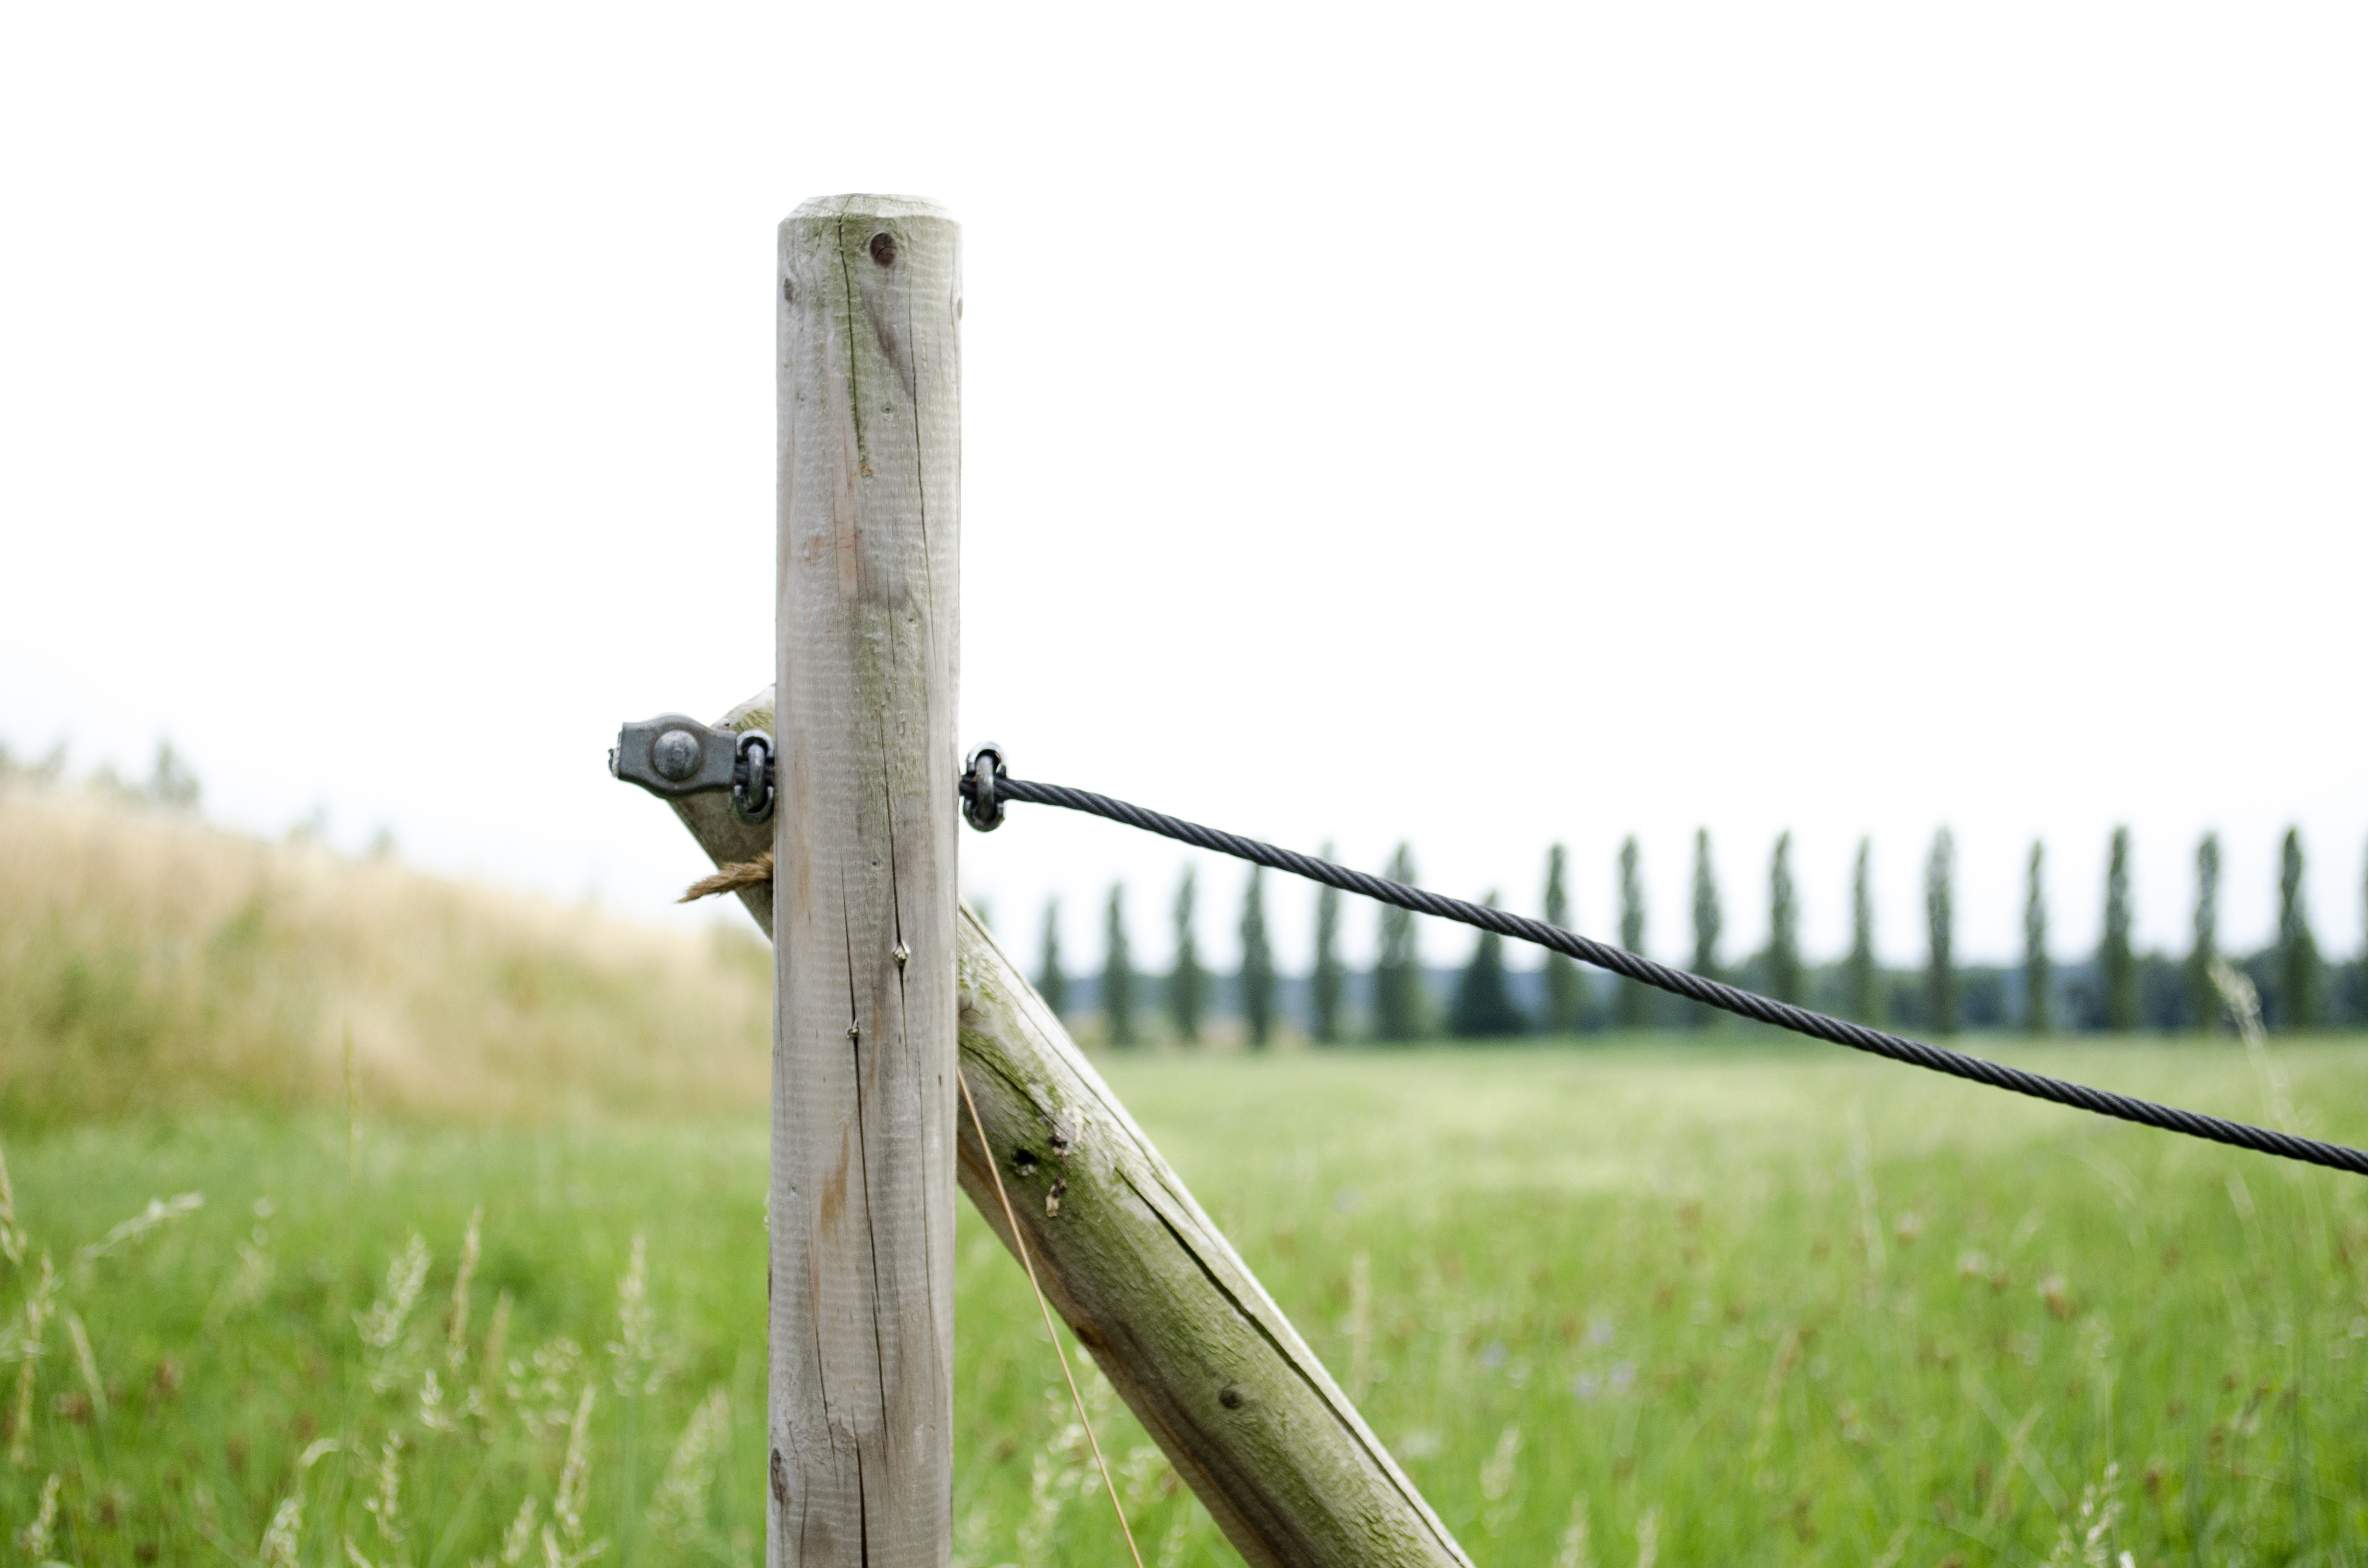
nature, grass, fence, sky, wood, meadow, pile, green, macro, pasture, yellow, wood pile, trees, outside, clouds, avenue, background, barrier, border, peg, g, batten, pile of wood, tree wood, outdoor structure, home fencing